1980s in music

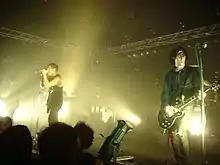
Nine Inch Nails

The arena rock trend of the 1970s continued in the 1980s with bands like Styx, Rush, Journey, Foreigner, Starship, REO Speedwagon, Heart, ZZ Top, and Aerosmith.